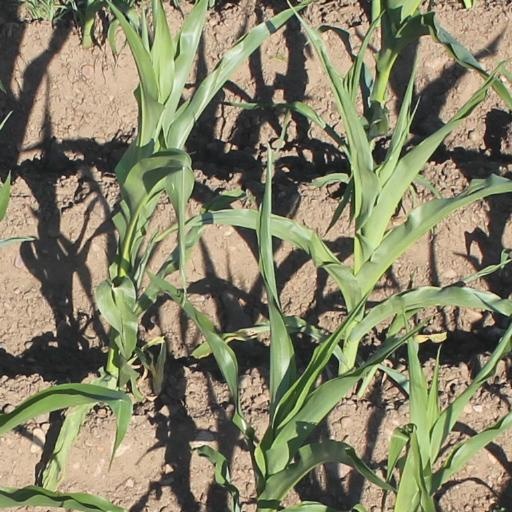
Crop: maize; corn